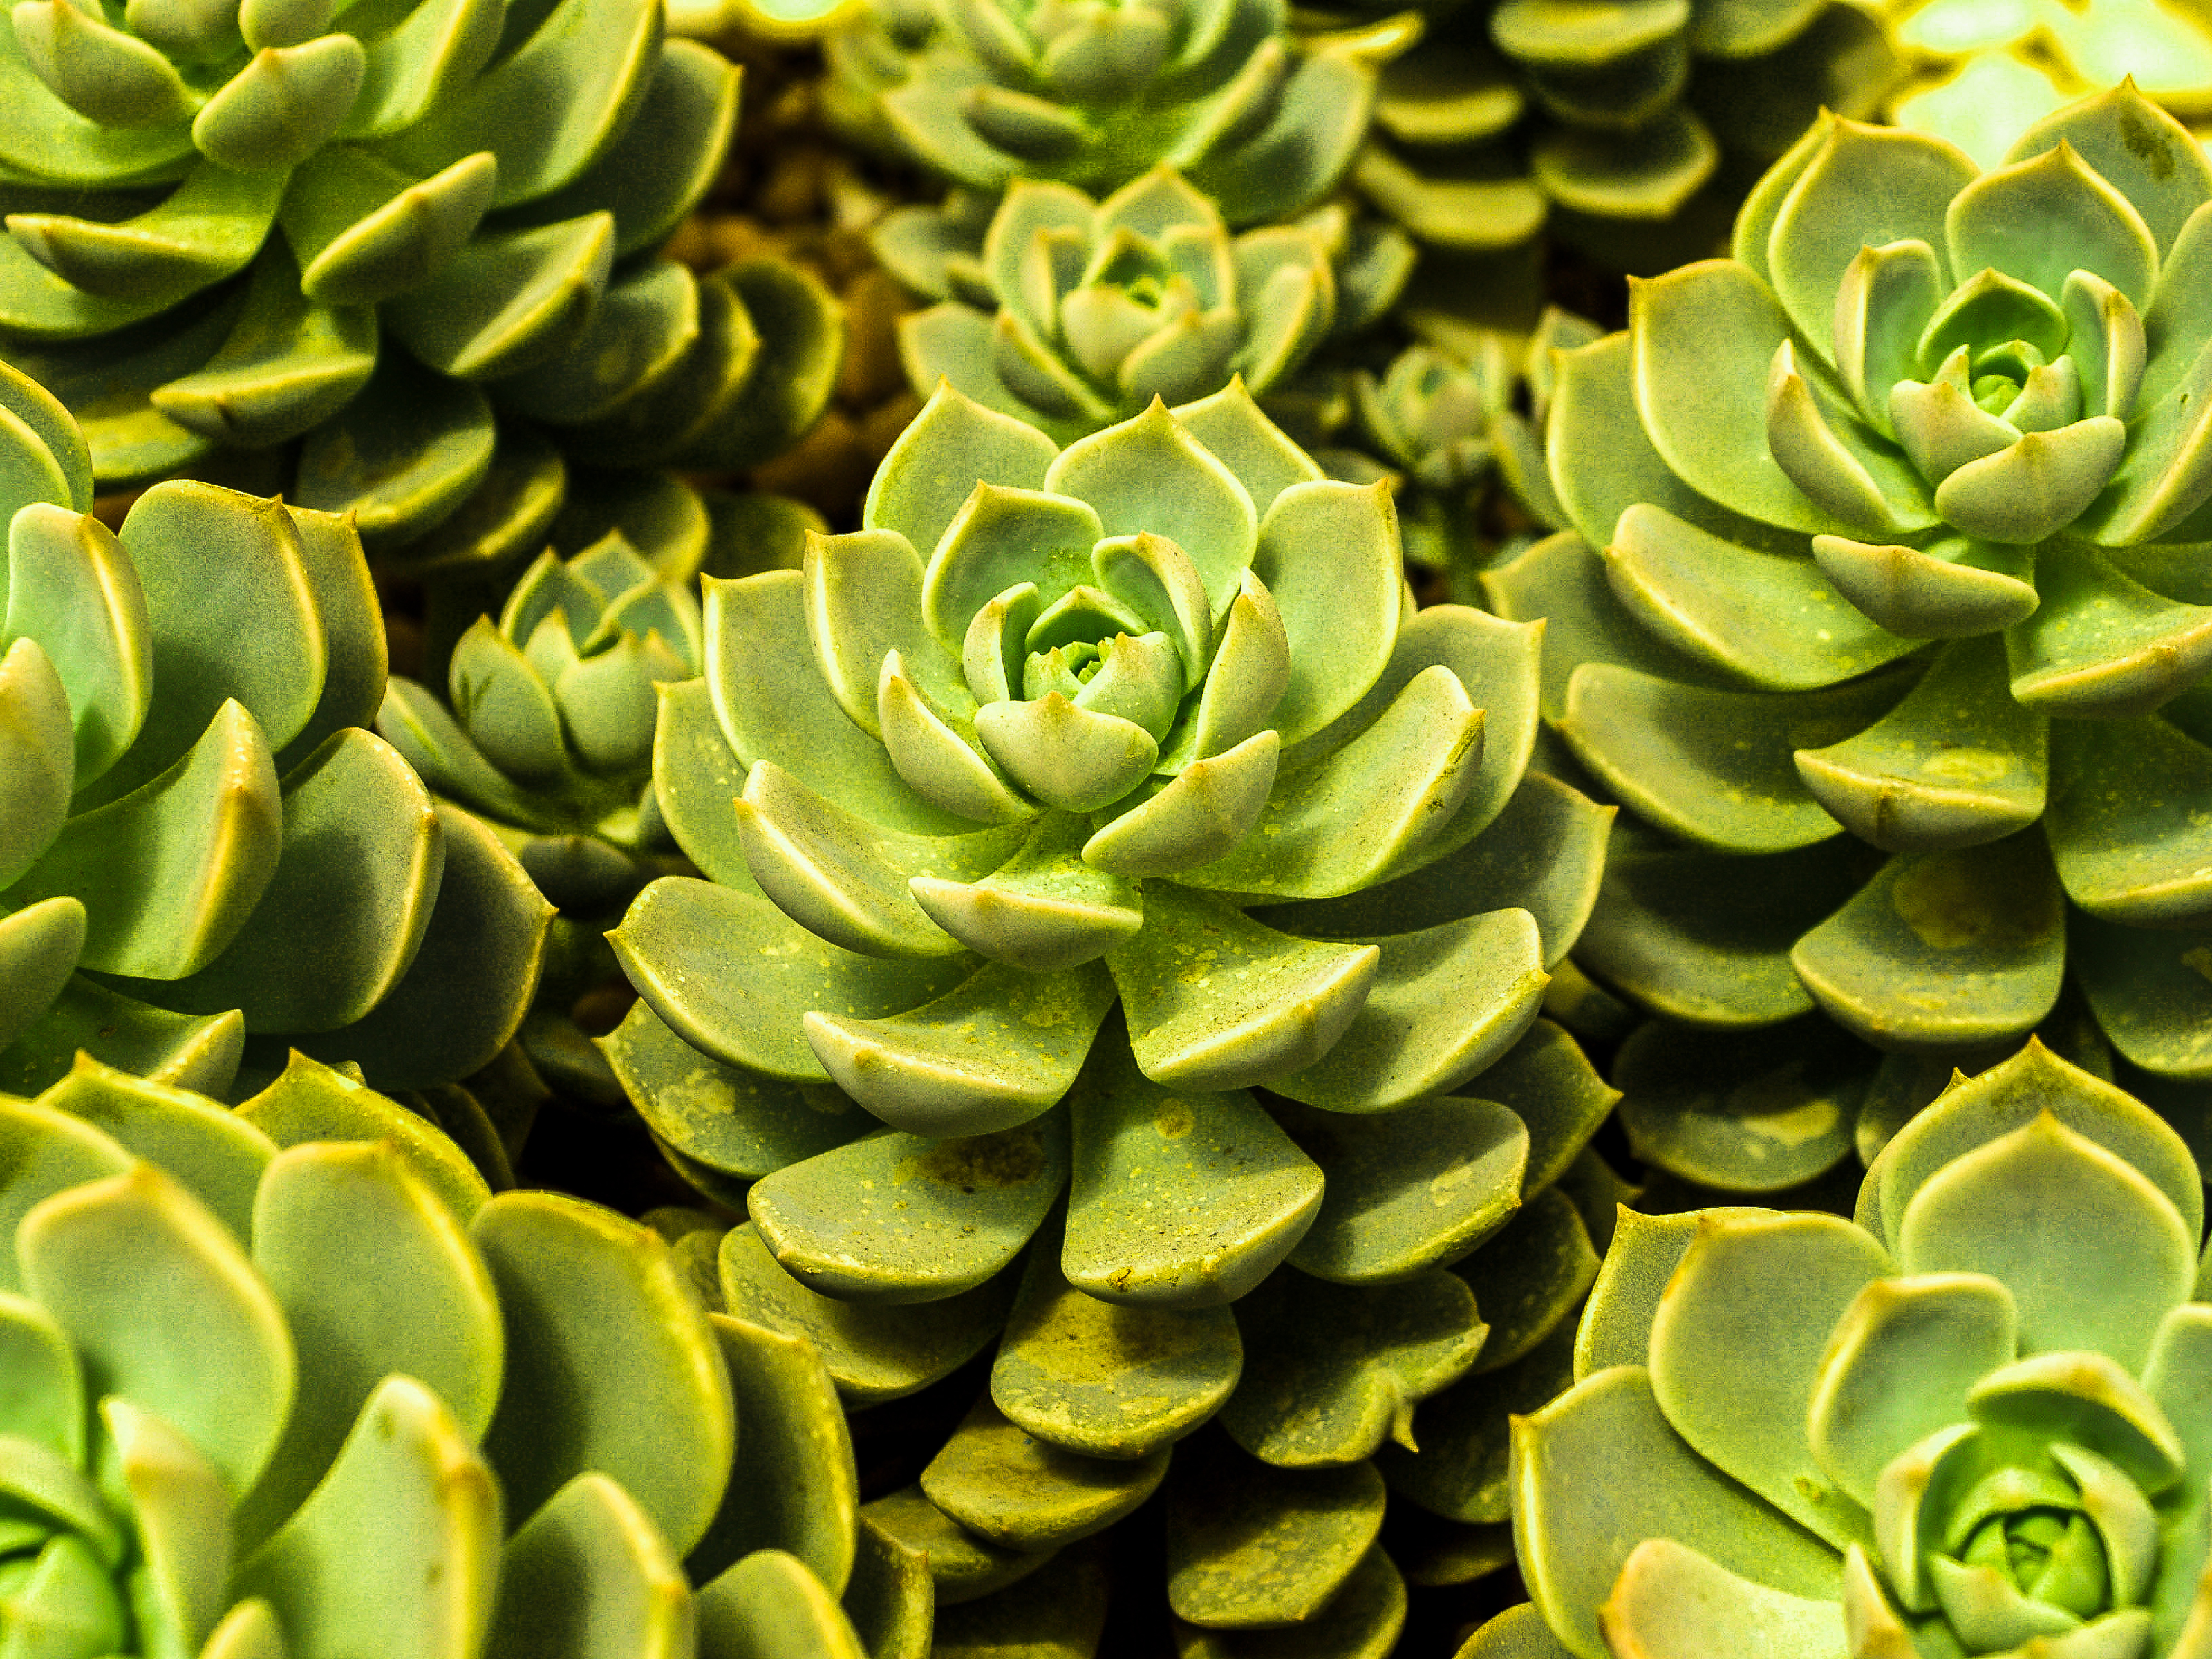
cactus, desert, plant, green, nature, garden, succulent, botany, botanical, dry, cacti, growth, sharp, landscape, grow, flower, summer, leaf, pattern, background, closeup, beautiful, thorn, spine, macro, natural, flora, spike, tropical, texture, vegetation, stonecrop family, groundcover, plant stem